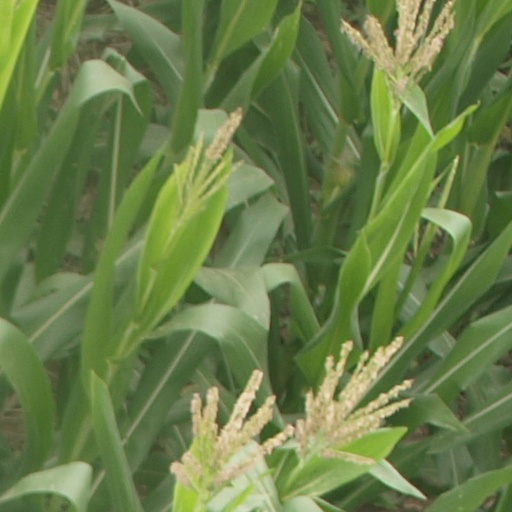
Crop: maize; corn